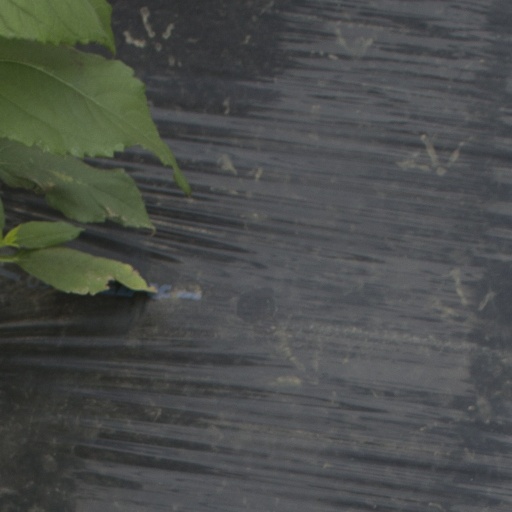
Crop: Jerusalem artichoke